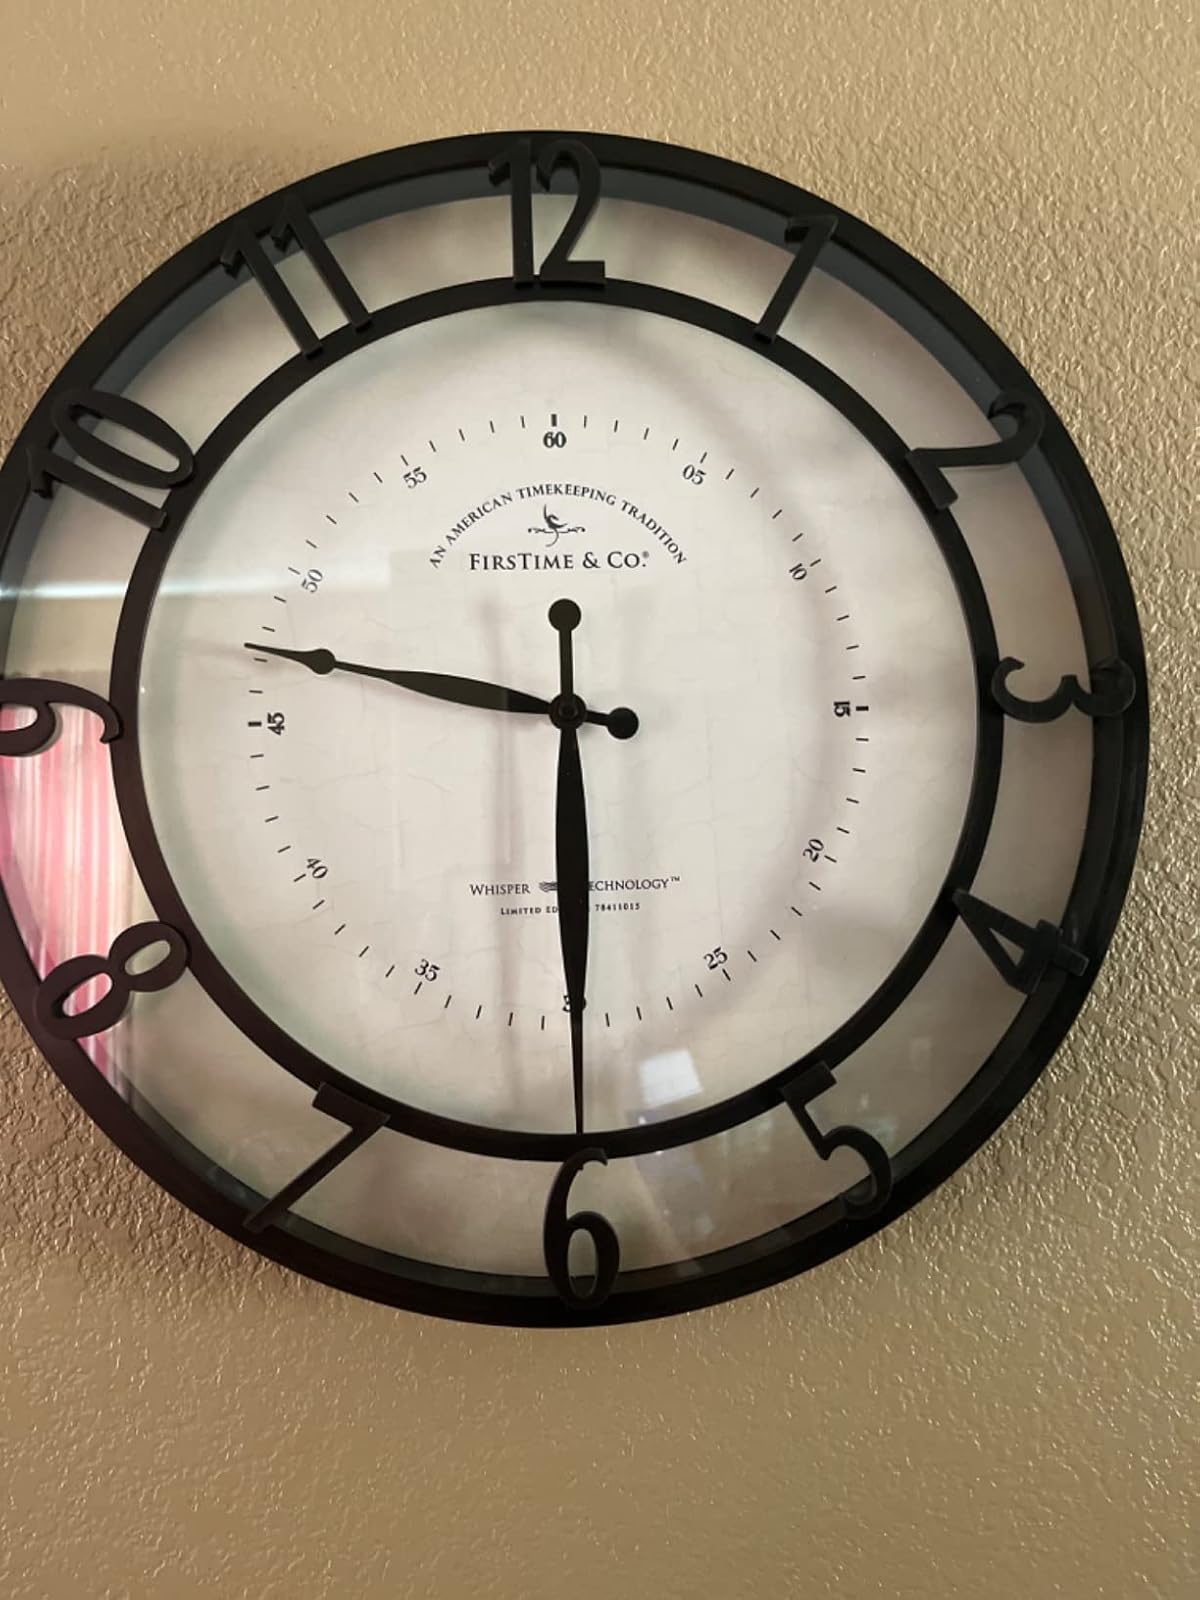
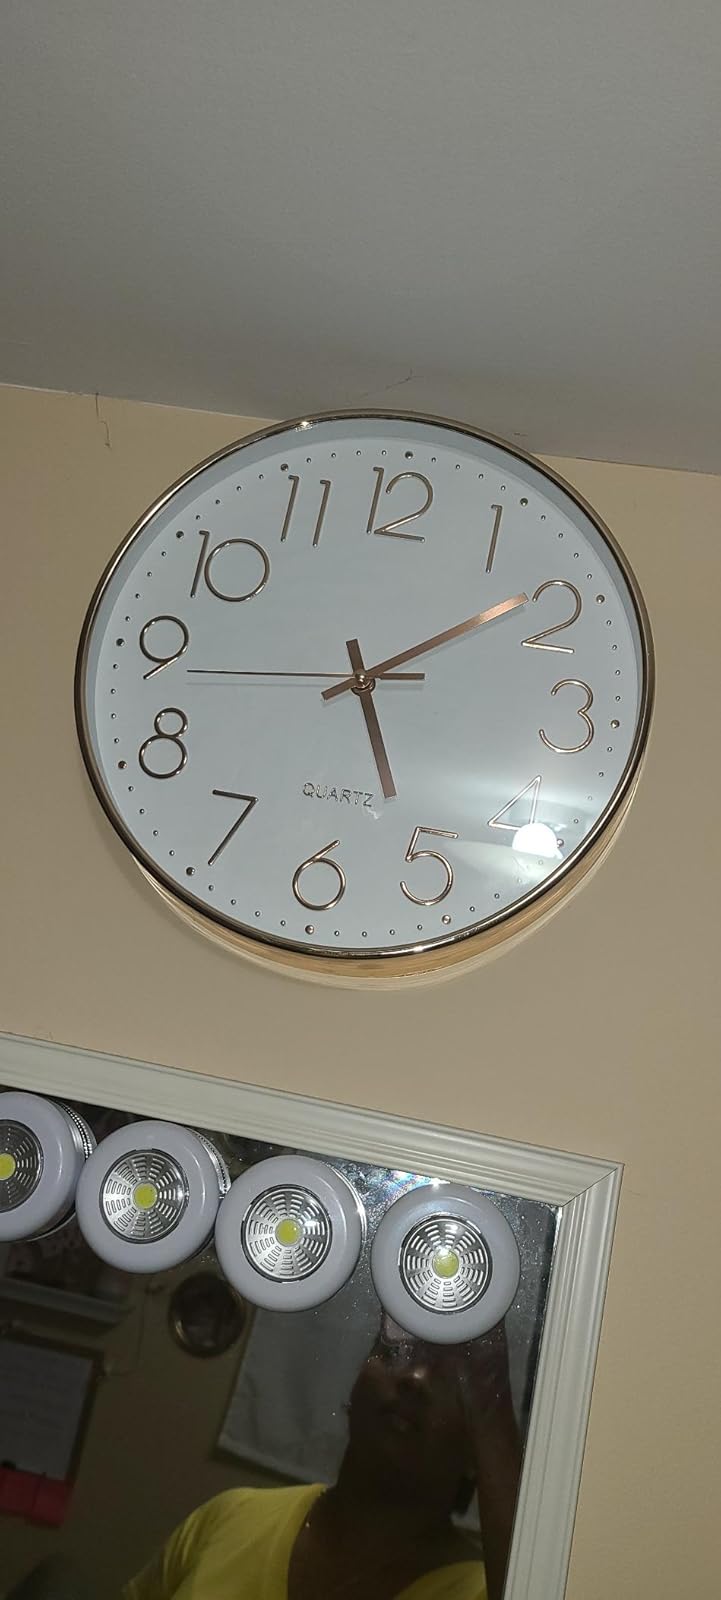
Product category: clock
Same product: no